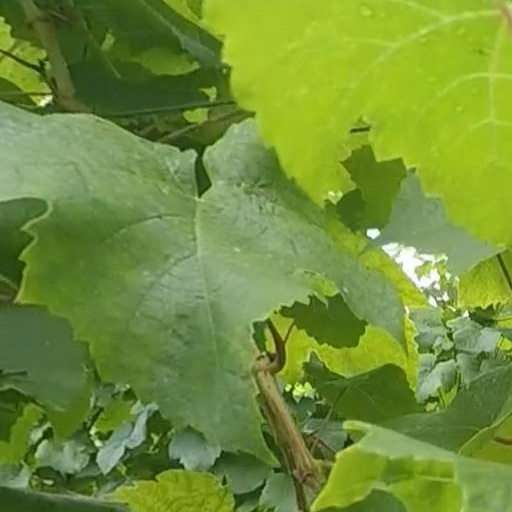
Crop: grape